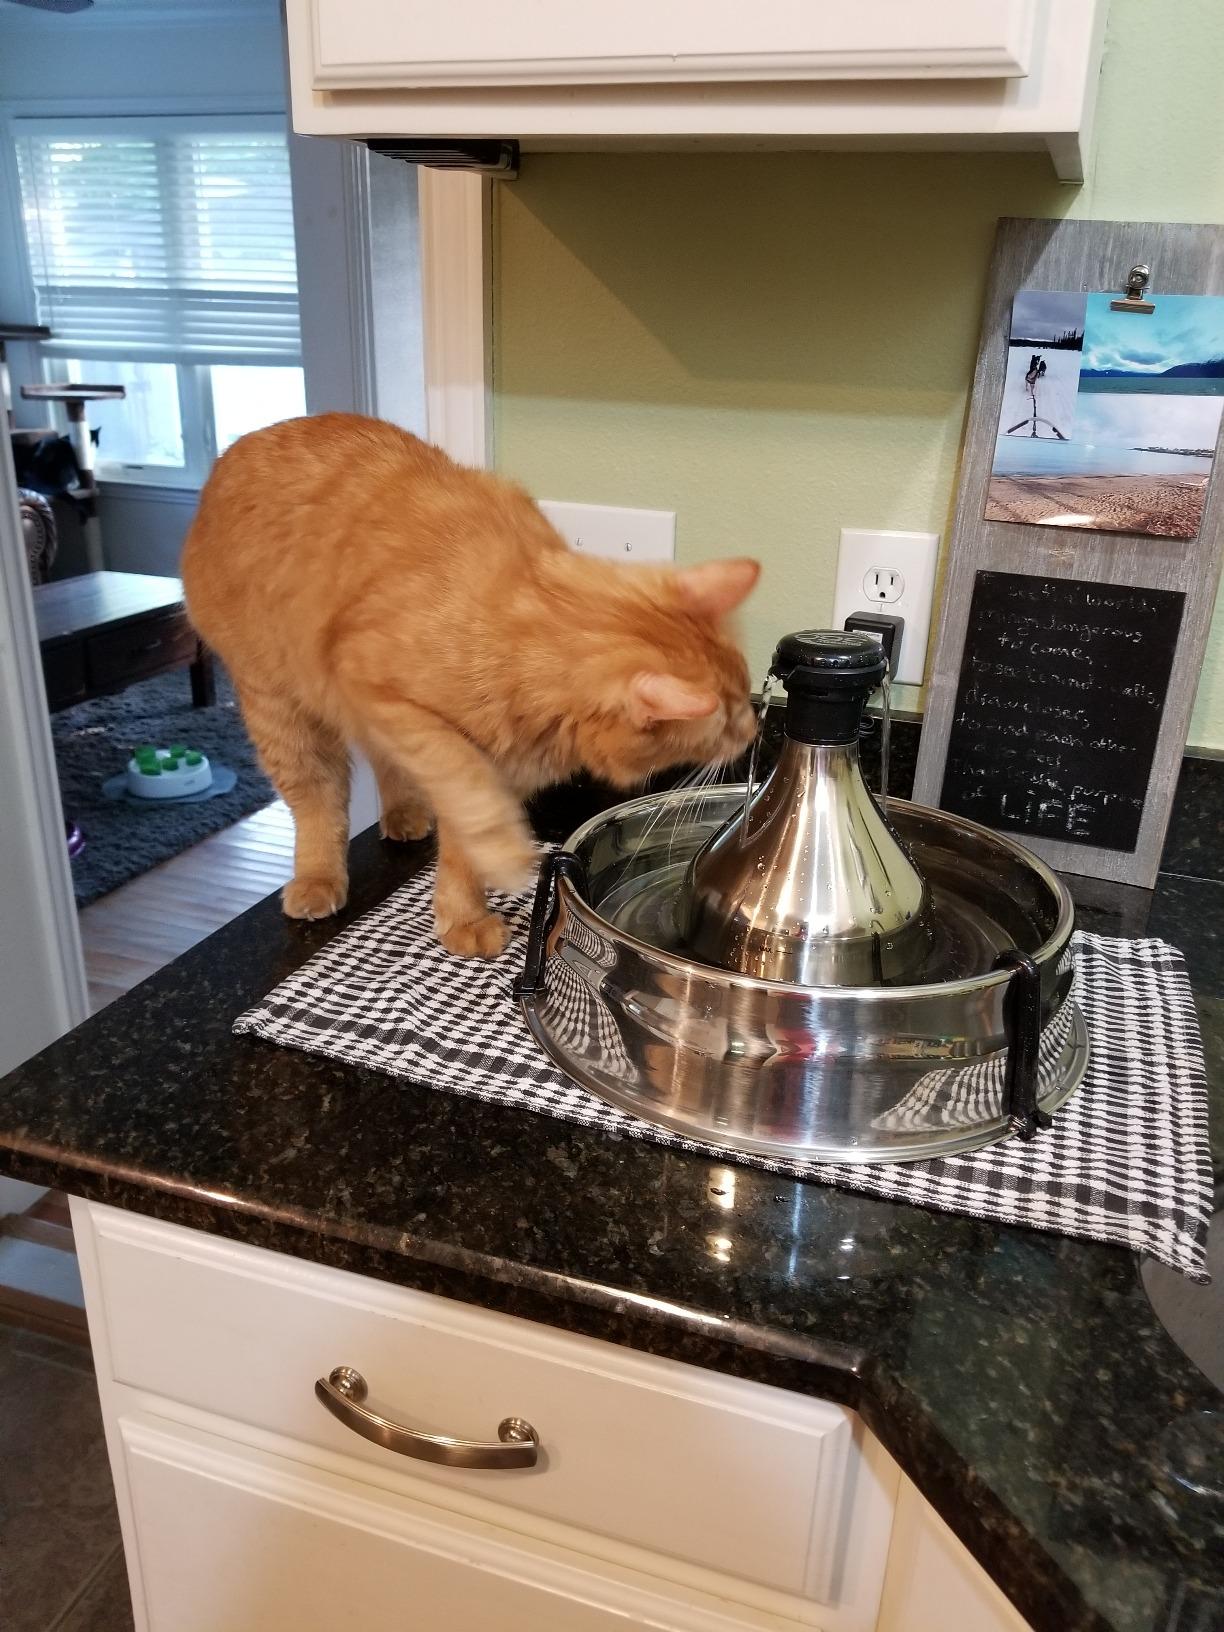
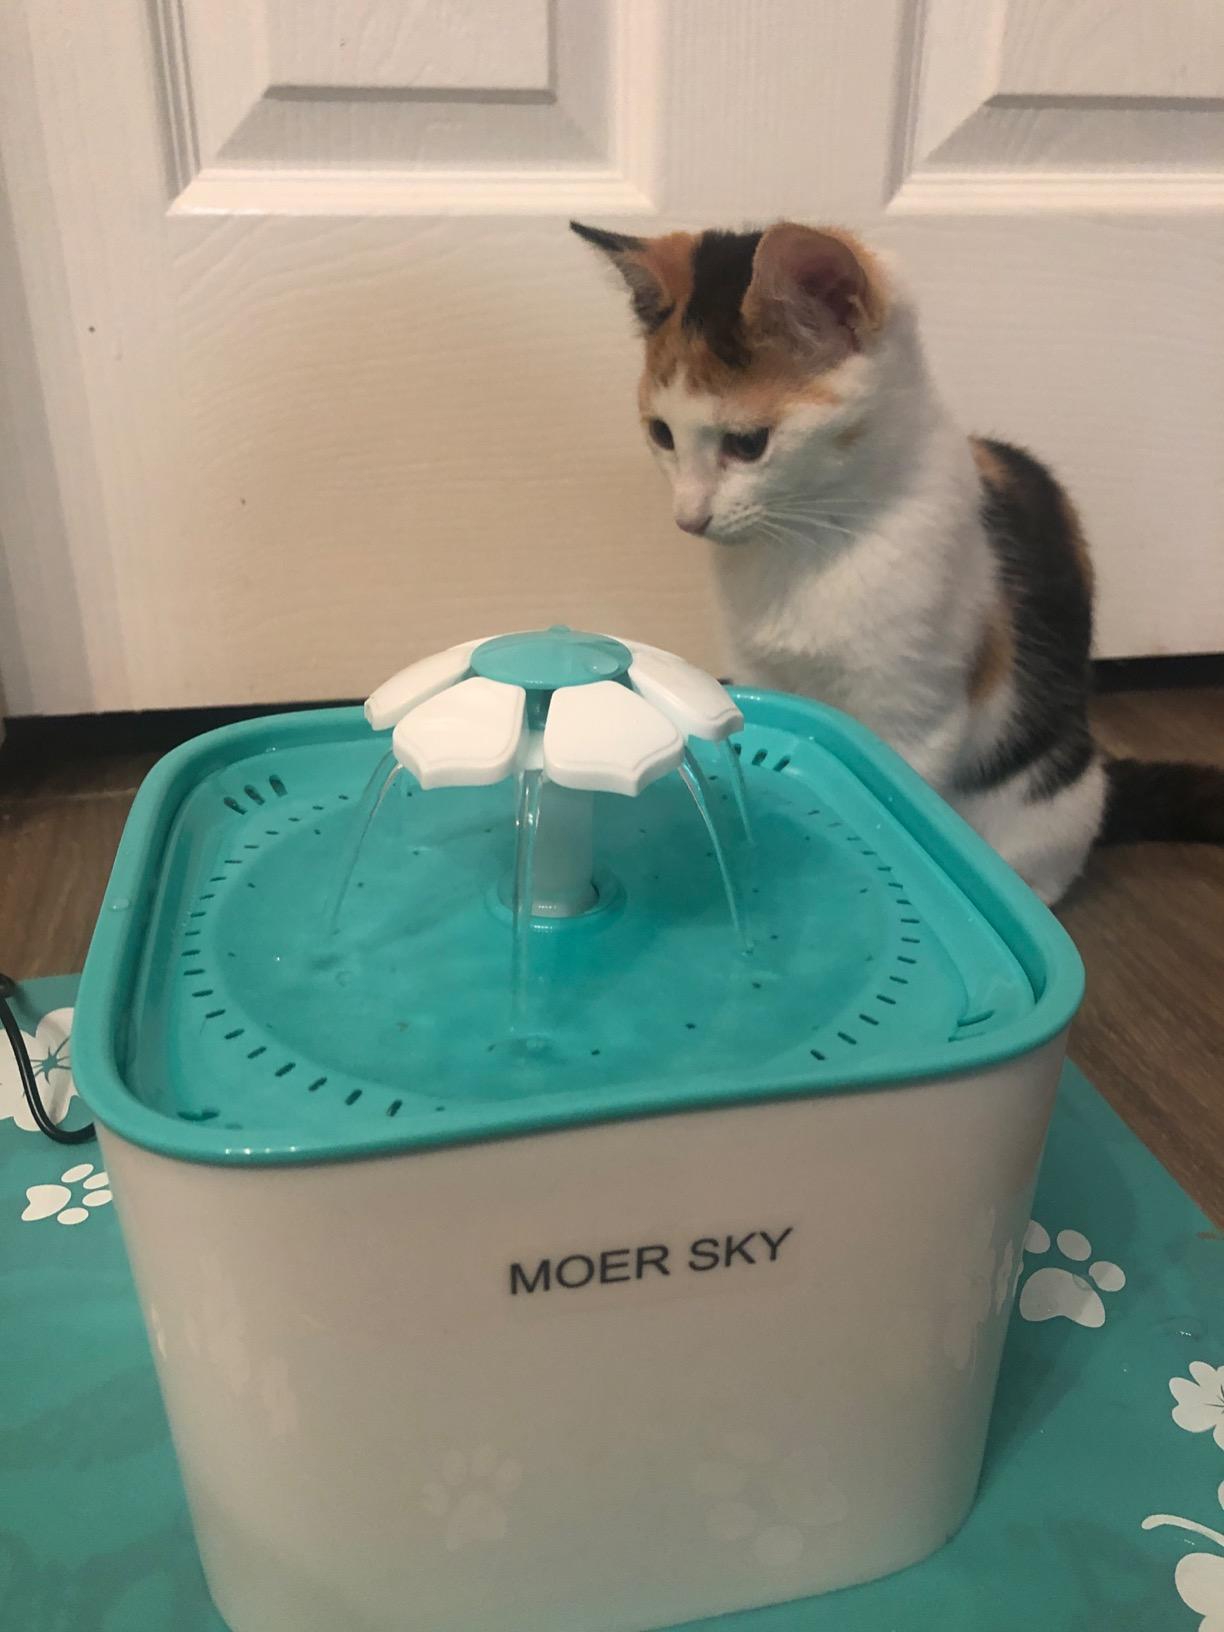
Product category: items_bowl
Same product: no